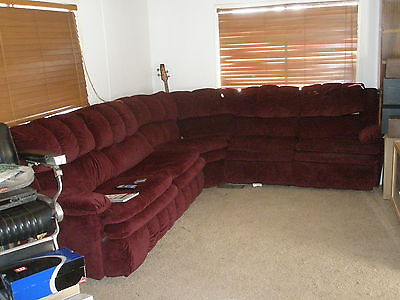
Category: sofa